Oral gospel traditions

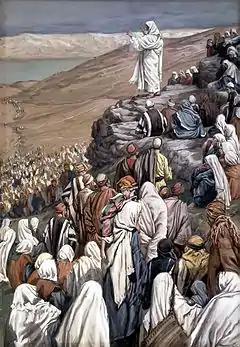
James Tissot, "The Beatitudes Sermon", , Brooklyn Museum

Biblical scholars use a variety of critical methodologies known as biblical criticism. They apply source criticism to identify the written sources beneath the canonical gospels. Scholars generally understood that these written sources must have had a prehistory as oral tellings, but the very nature of oral transmission seemed to rule out the possibility of recovering them. In the early 20th century, the German scholar Hermann Gunkel demonstrated a new critical method, form criticism, which he believed could discover traces of oral tradition in written texts. Gunkel specialized in Old Testament studies, but other scholars soon adopted and adapted his methods to the study of the New Testament.